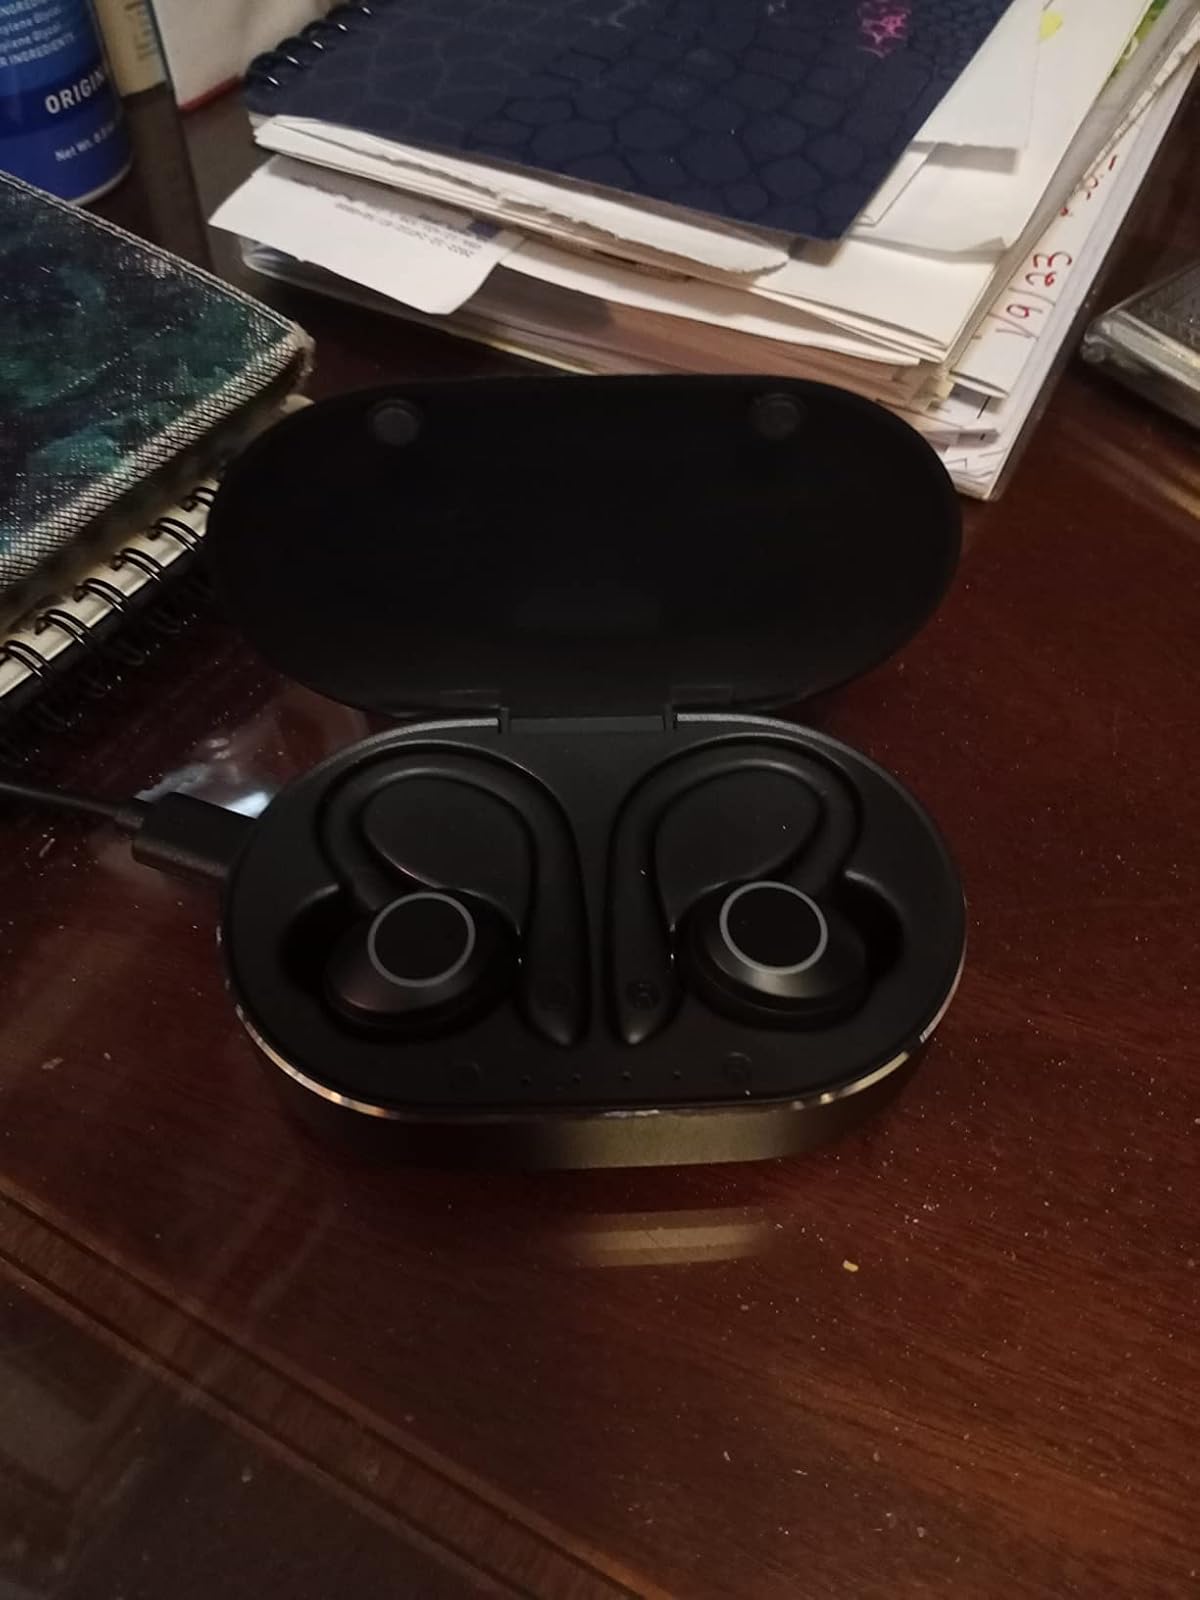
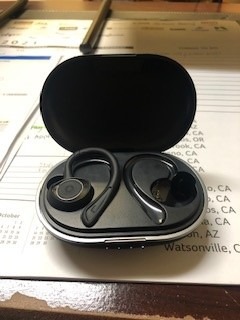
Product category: earbuds
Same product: no